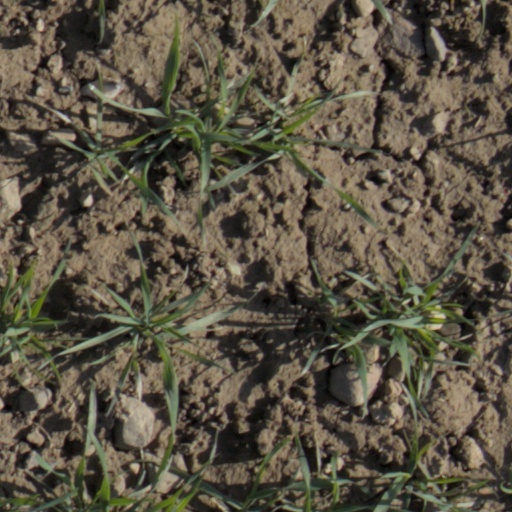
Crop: wheat